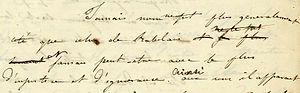
Tiré des œuvres de jeunesse de Flaubert, (1re série). XVI Étude sur Rabelais.
François Rabelais est un écrivain français humaniste de la Renaissance, né à la Devinière à Seuilly, près de Chinon.